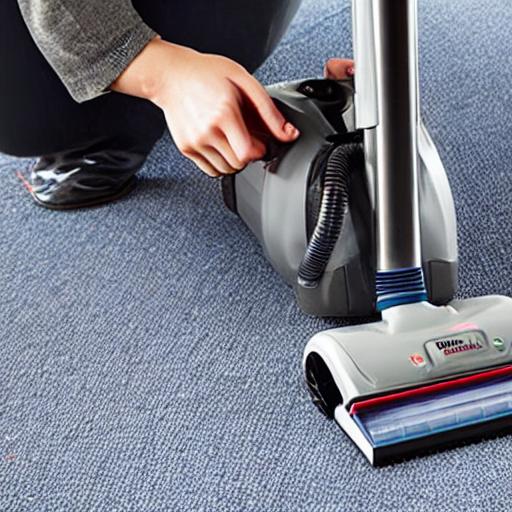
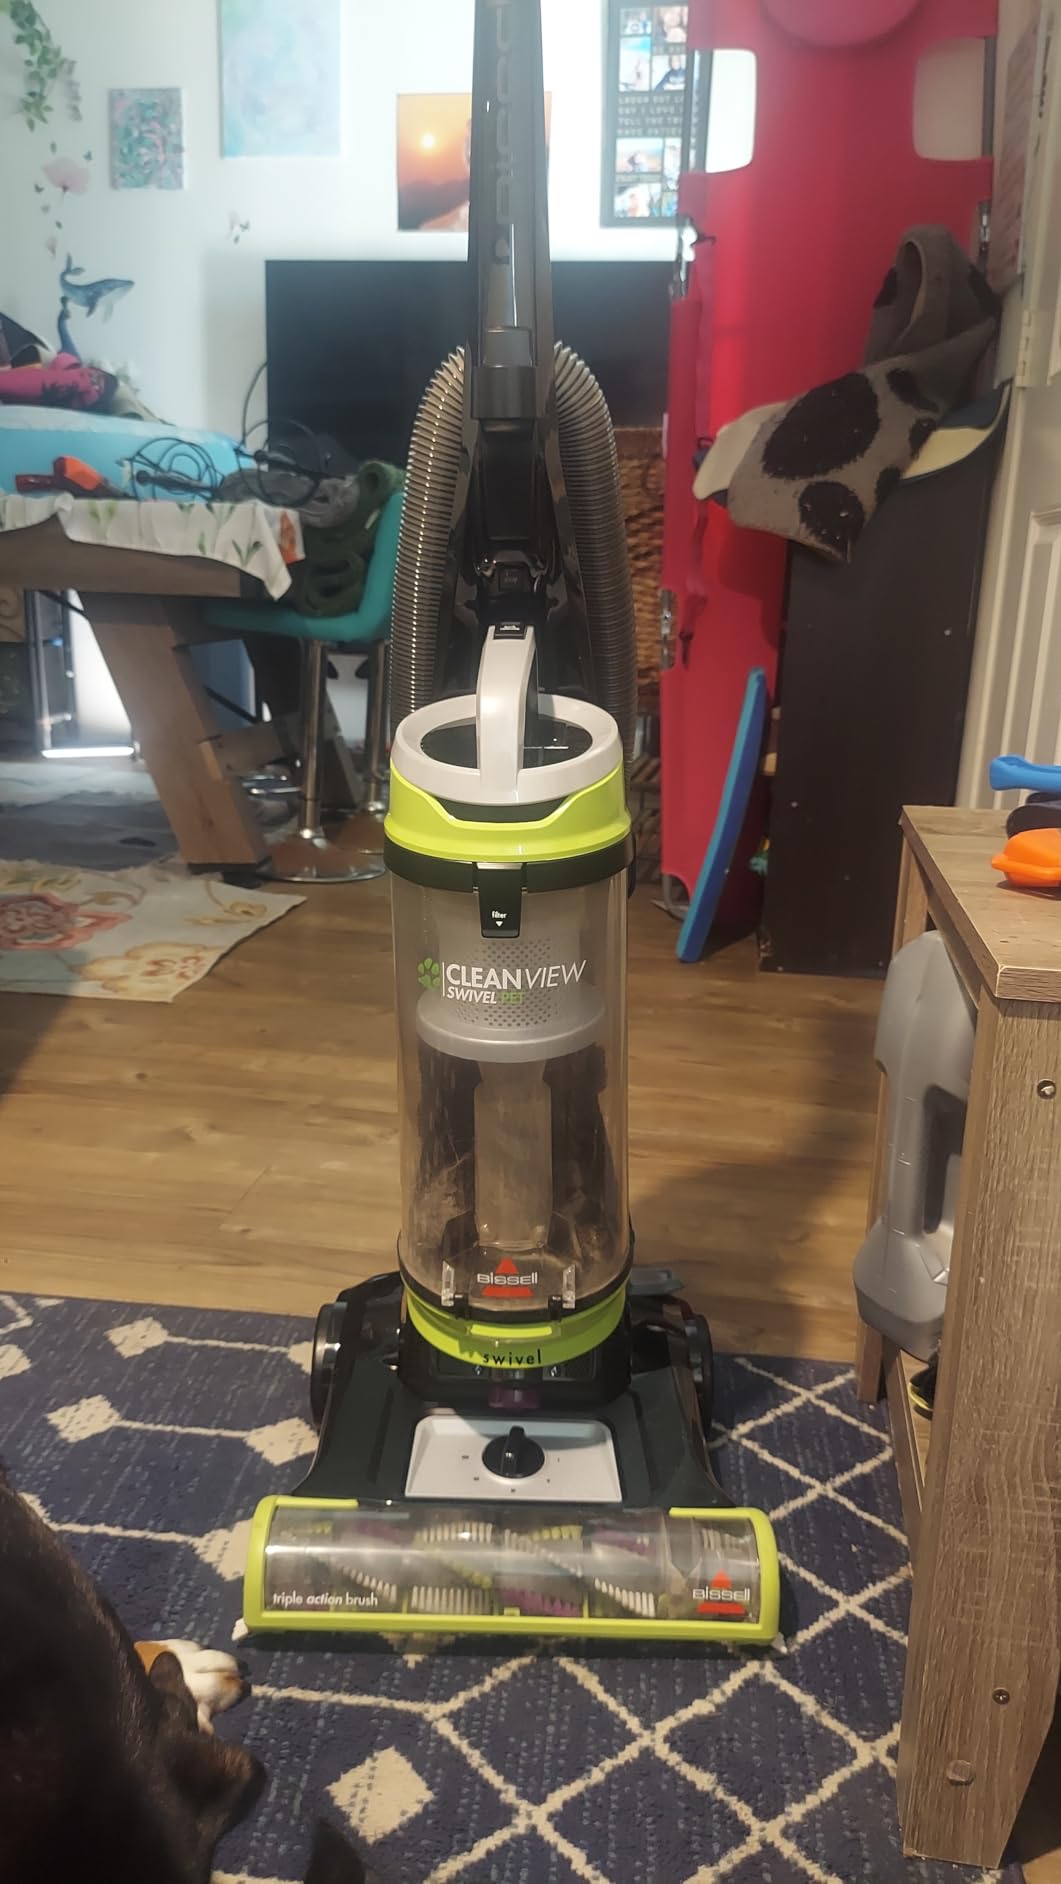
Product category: items_vacuum
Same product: no